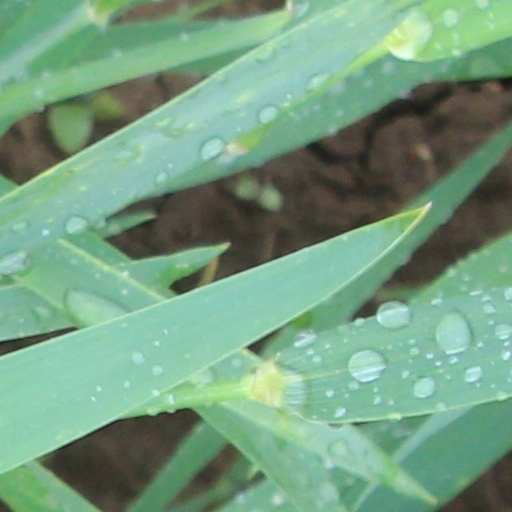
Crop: wheat